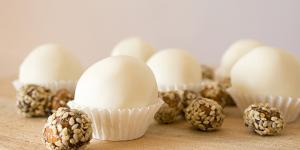
cajetas de leche pinito facil